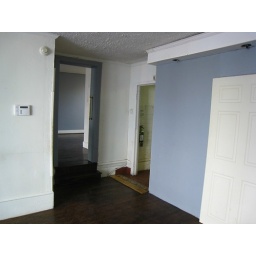
standing in first dining room, kitchen entry on right, doorway to second dining room straight ahead, front door to the left